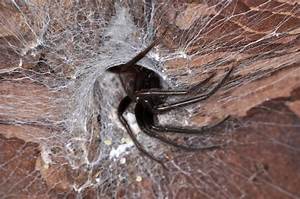
Label: spider